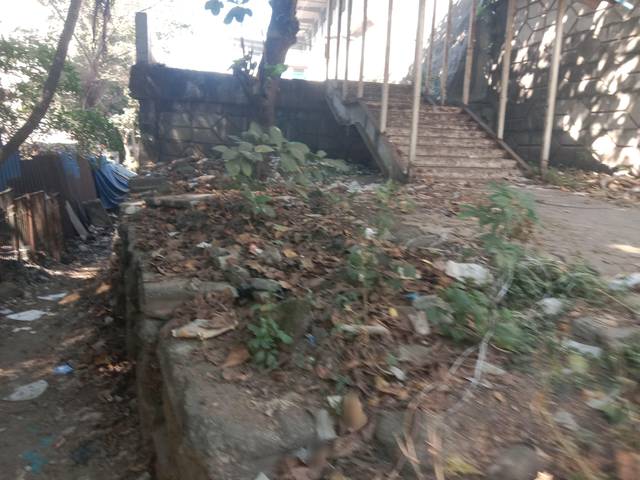
Region: India
Coordinates: 19.092, 72.903